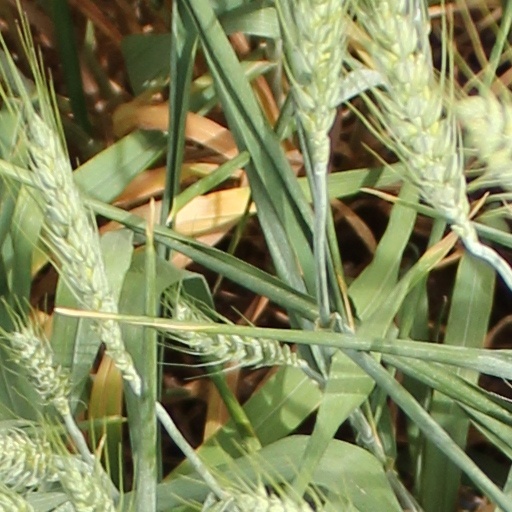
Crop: wheat